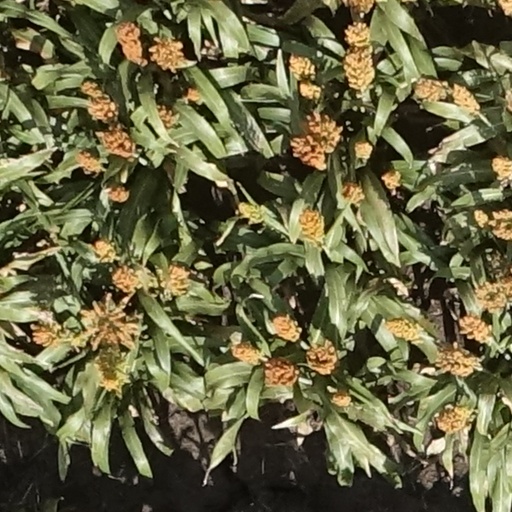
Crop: sorghum